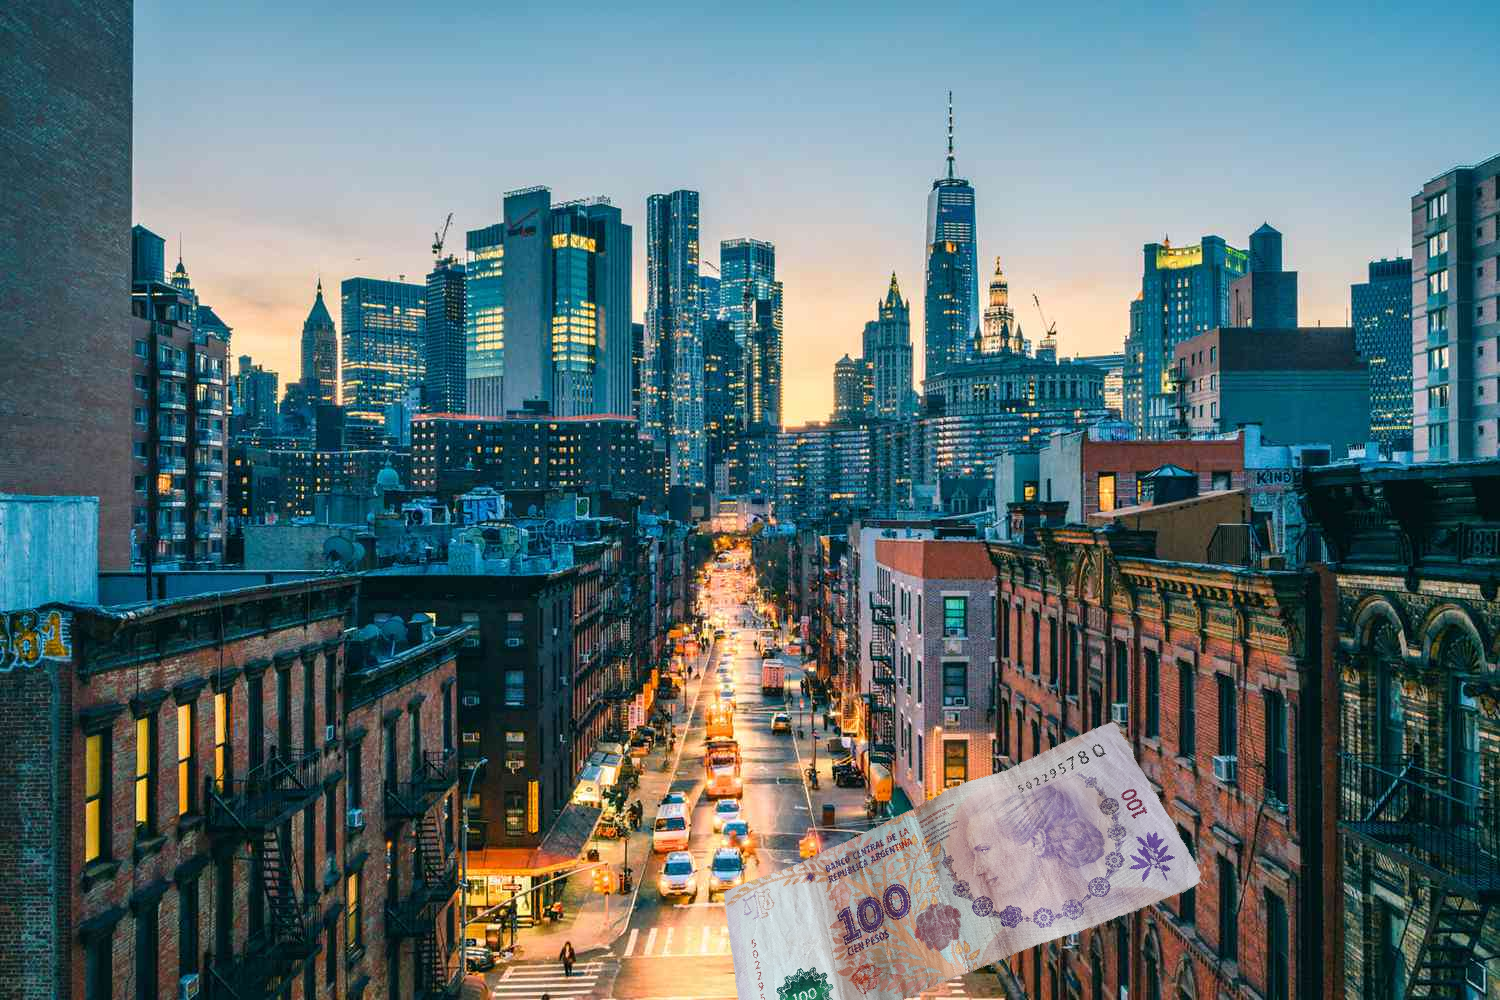
Denominación: 100